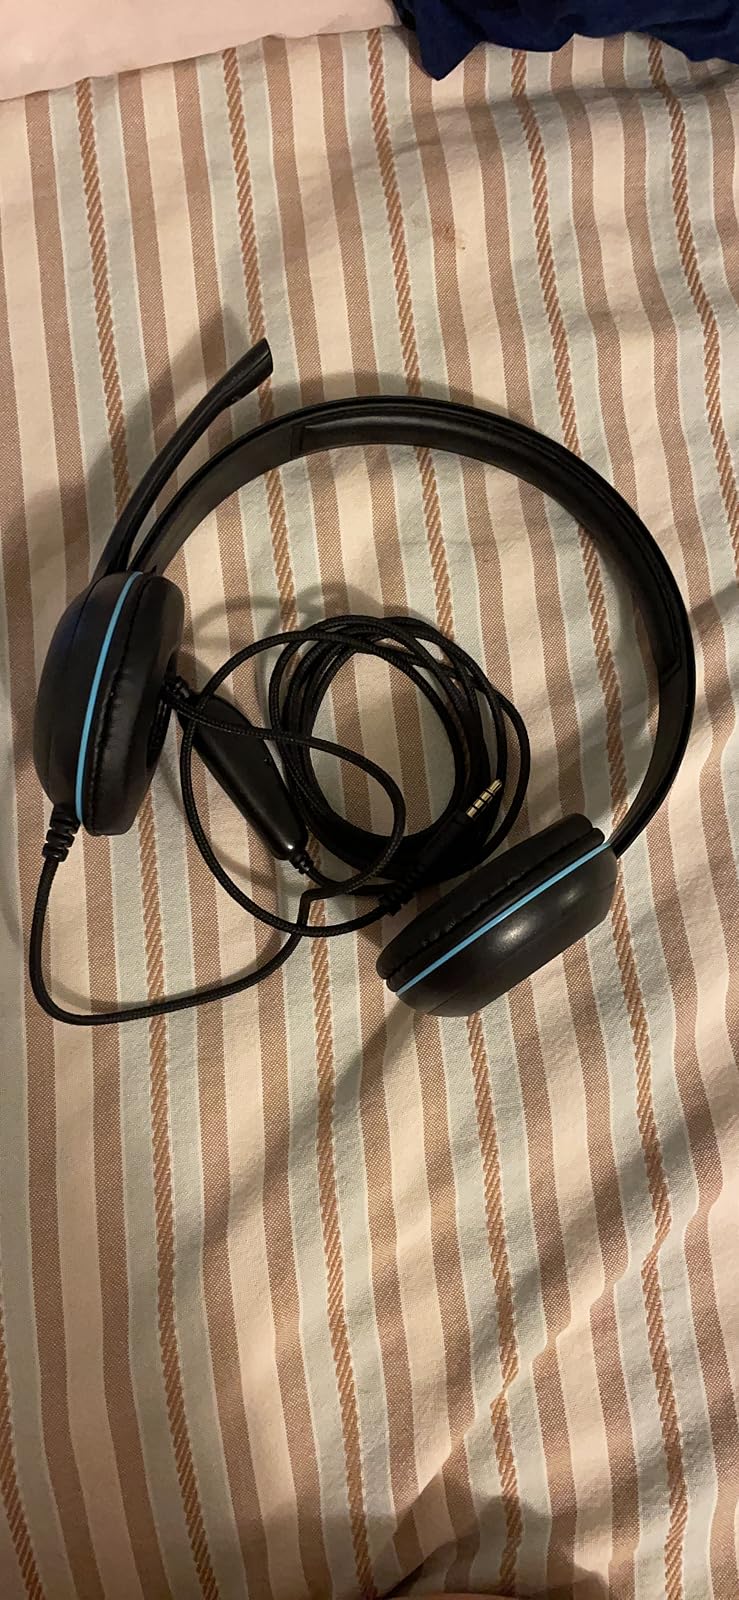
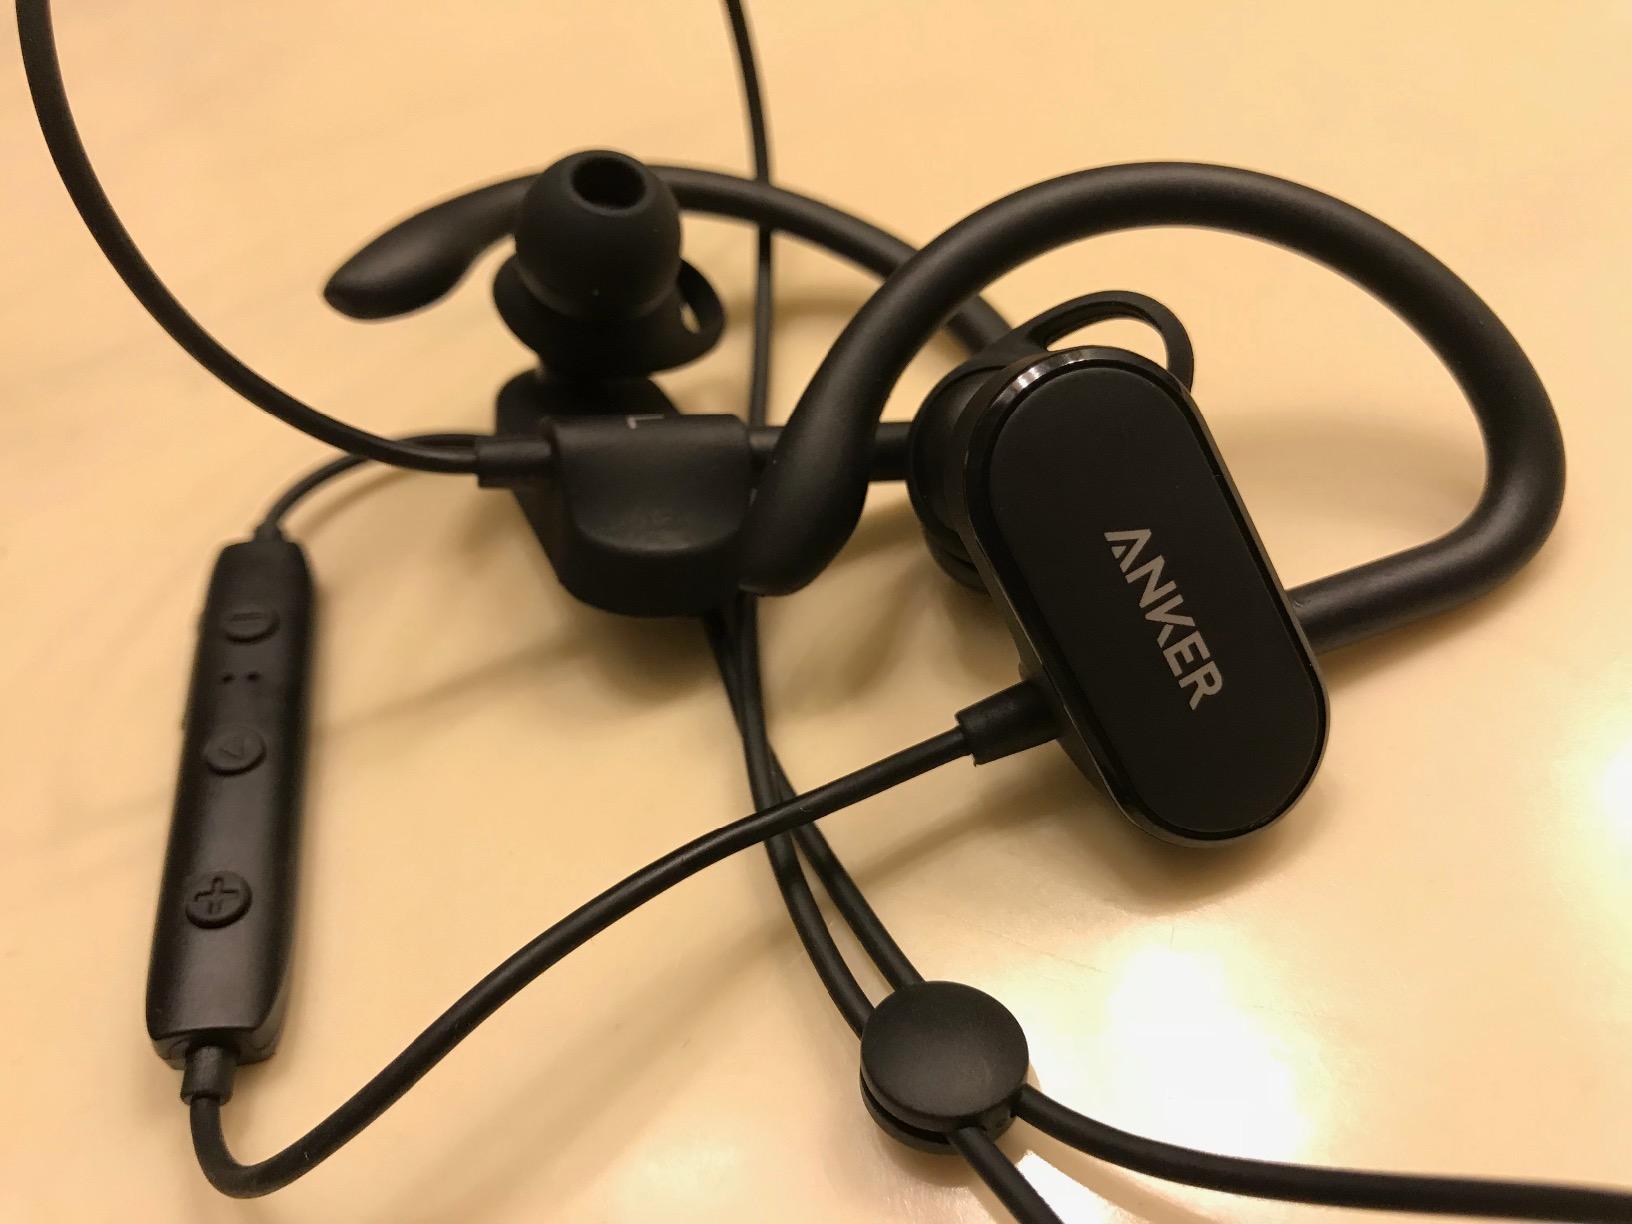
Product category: headphones
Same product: no